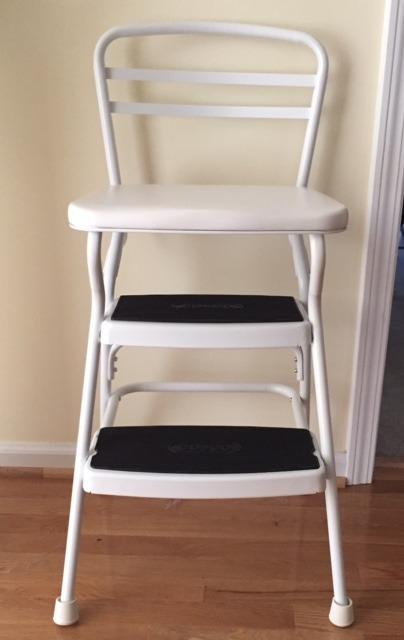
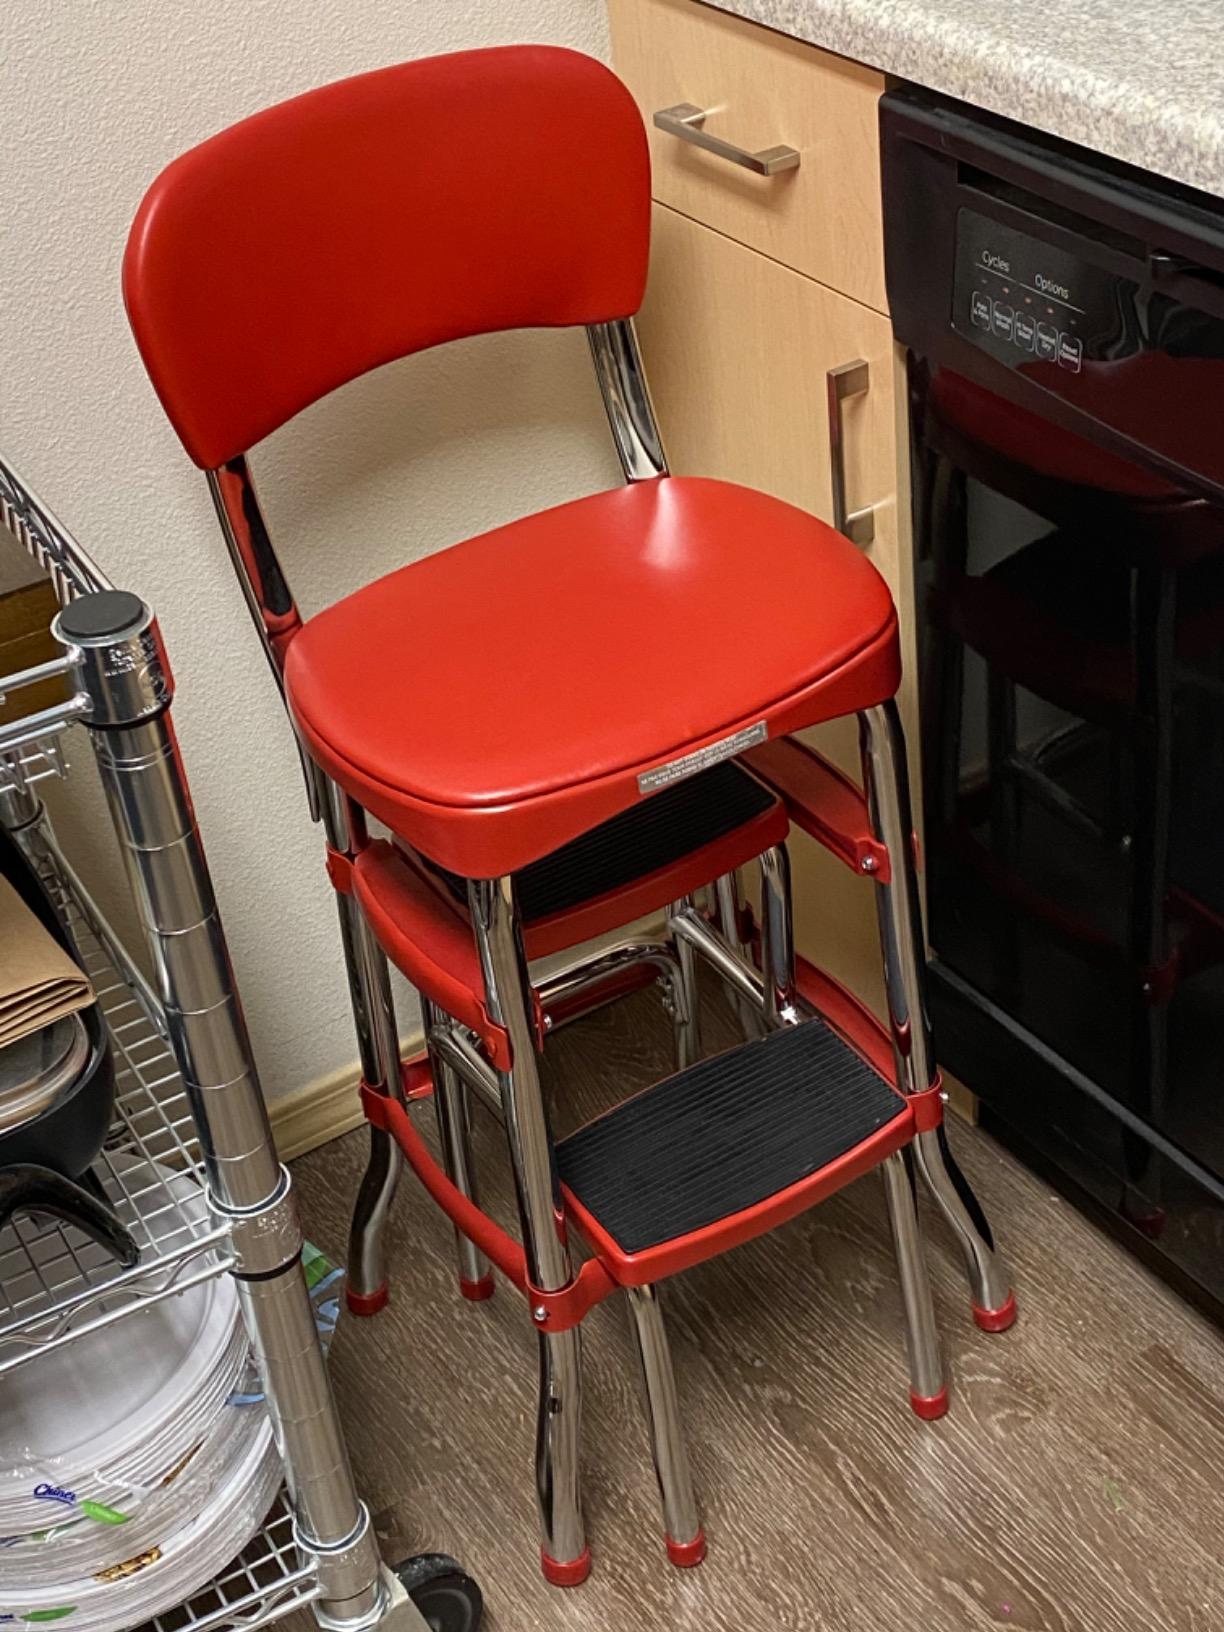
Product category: items_chair
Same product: no